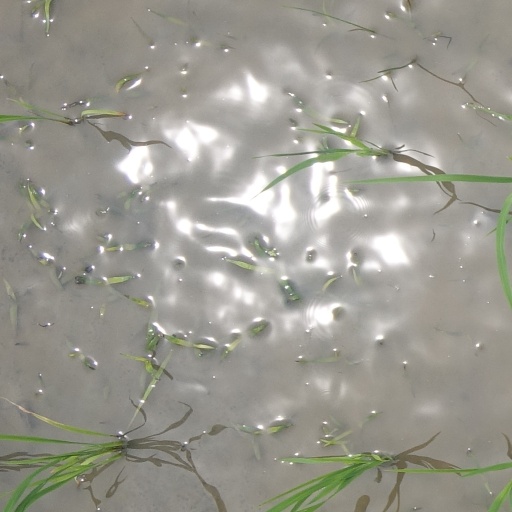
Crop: rice